Thrust lever

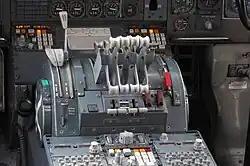
Thrust levers in a Boeing 747 Classic. The center and rear levers are used during flight, while the forward levers control reverse thrust.

Thrust levers or throttle levers are found in the cockpit of aircraft, and are used by the pilot, copilot, flight engineer, or autopilot to control the thrust output of the aircraft's engines, by controlling the fuel flow to those engines. Throttle levers are also used on many boats.